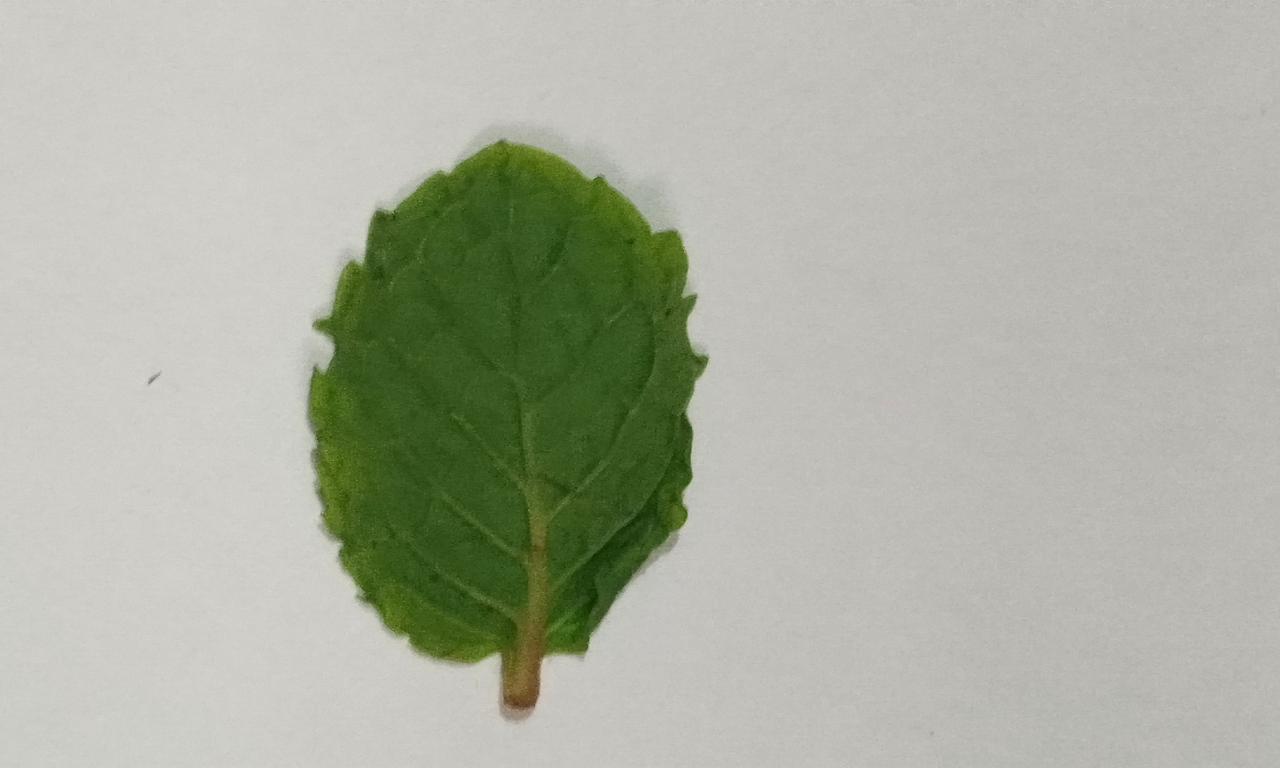
Label: Fresh